B Battery Royal Horse Artillery

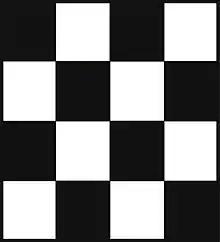
The 'Chequerboard' for B Battery Royal Horse Artillery.

The troops' first deployment came when it supplied two guns to a composite troop in response to the Irish Rebellion of 1798. The first battle came at the Battle of New Ross on 5 June 1798 which was later recognised as one of the hardest contests of the rebellion. The guns were later present at the final encounter of the rebellion at the Battle of Vinegar Hill.